Eglwysilan

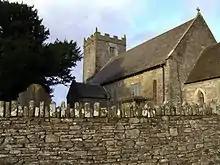
Eglwysilan Church

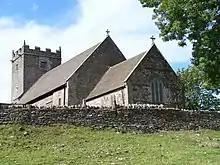
The Church at Eglwysilan

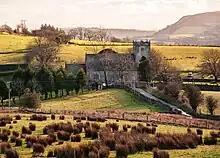
The church in its landscape

During the 12th-century Norman invasion of Wales, the formal parish was defined – an area of more than , including Caerphilly.